Evelyn Knight

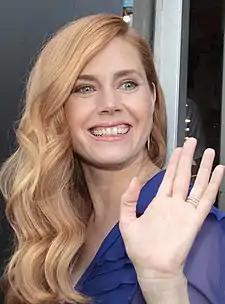
Amy Adams portrayed a fictionalized version of Knight, known as Sydney Prosser and Edith Greensly, in "American Hustle".

Amy Adams was cast as a character based on Knight for the 2013 American black comedy-crime film "American Hustle", written and directed by David O. Russell. The film was nominated for 10 Academy Awards, including Best Picture. Adams was nominated for Best Actress for her performance. The script for the film made changes from Knight’s story, including portraying the character as an American named Sydney Prosser who pretended to be British as a way to conduct scams. In the film, the character Prosser gave her British alter-ego the name of Edith Greensly.